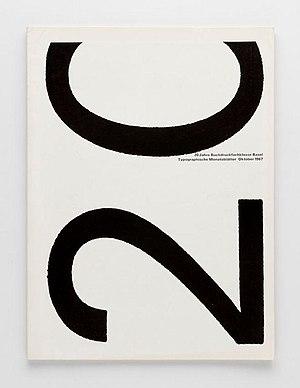
Emil Ruder, typographe, enseignant et graphiste suisse. Enseignant de typographie dès 1942 à l'école de design de Bâle, il contribue avec Armin Hofmann à l'établissement d'un style graphique connu comme le style suisse, qui connaît dans les années 1950 et 1960 un fort rayonnement international.